Eileen Cowin

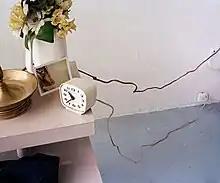
Eileen Cowin, "One Night Stand (clock/flowers)", Photograph, 20" x 24", 1977–8. <a href="https%3A//collections.lacma.org/node/204080">Los Angeles County Museum collection

Eileen Cowin (born 1947) is a Los Angeles–based artist known for photography, video and mixed-media installations that draw on the language of mass media and art history and explore the relationship between narrative, fiction and non-fiction, memory and experience. Associated with the 1970s Los Angeles experimental photography scene and the Pictures Generation artists, her work combines familiar human situations and carefully chosen gestures, expressions and props to create enigmatic images whose implied, open-ended stories viewers must complete. Cowin has exhibited in more than forty solo shows in the United States and abroad, including at the Los Angeles County Museum of Art (LACMA), Museum of Contemporary Photography, Armory Center for the Arts and Contemporary Arts Center. Her work is included in more than forty institutional collections, including LACMA, the J. Paul Getty Museum, Brooklyn Museum, Art Institute of Chicago, San Francisco Museum of Modern Art (SFMOMA), and Smithsonian American Art Museum. She has been recognized with awards and commissions from the National Endowment for the Arts, LACMA, the City of Los Angeles (COLA), Public Art Fund (New York), and the Sundance and USA film festivals. "New York Times" critic Andy Grundberg wrote that her multi-image work "sets up a tension between the familiar and the mysterious, creating a climate of implied danger, sexual intrigue and violence" in which clues abound to intimate various narratives. Jody Zellen observed that Cowin "manipulates the conventions of photography, film, and video to tell a different kind of story—one that explores where truth and fiction merge, yet presents no conclusions. Cowin's work provokes."